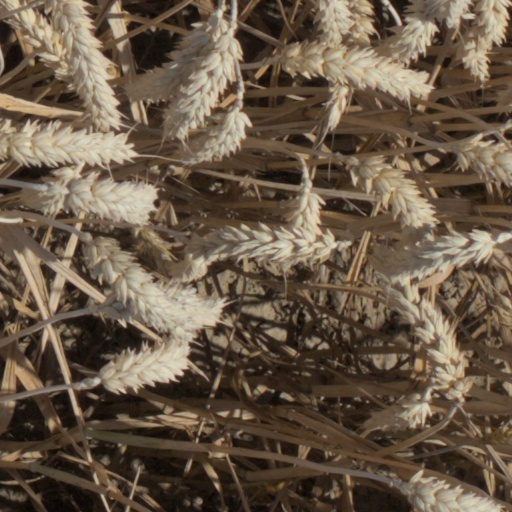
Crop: wheat